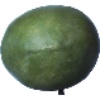
Label: mango